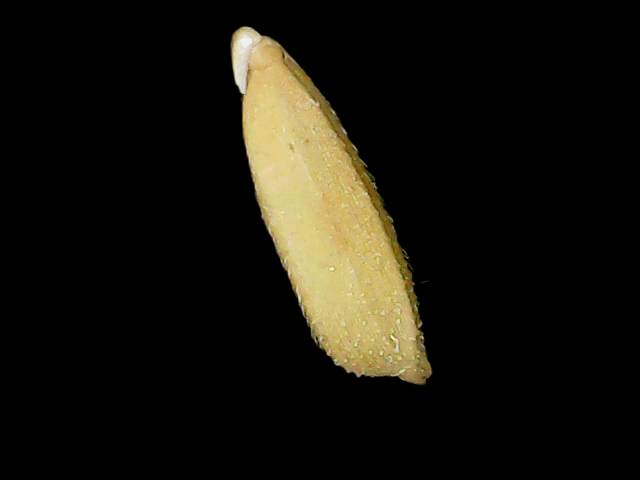
Rice variety: Binadhan23